Jungler

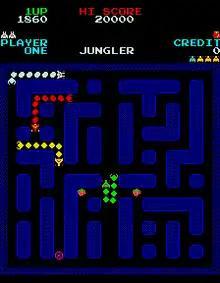
The player controls the white creature. The others are enemies.

In "Jungler", the player controls a white, multi-segmented animal inside a blue maze. Also inside the maze are three enemy creatures similar to that of the player. The object of the game is to eliminate the enemy creatures before one of them eliminates the player. When all three enemies are defeated, the player advances to the next maze.